History of retail

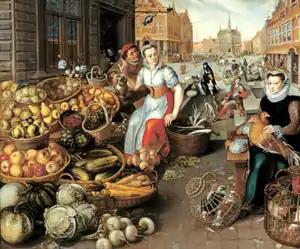
"Fruit and Vegetable Market". Painting by Arnout de Muyser, c. 1590

In Medieval England and Europe, relatively few permanent shops existed. Instead, customers walked into the tradesman's workshops where they discussed purchasing options directly with tradesmen. In 13th-century London, mercers and haberdashers were known to exist and grocers sold "miscellaneous small wares as well as spices and medicines". Fish and other perishables were sold through markets, costermongers, hucksters, peddlers, or other types of itinerant vendor.